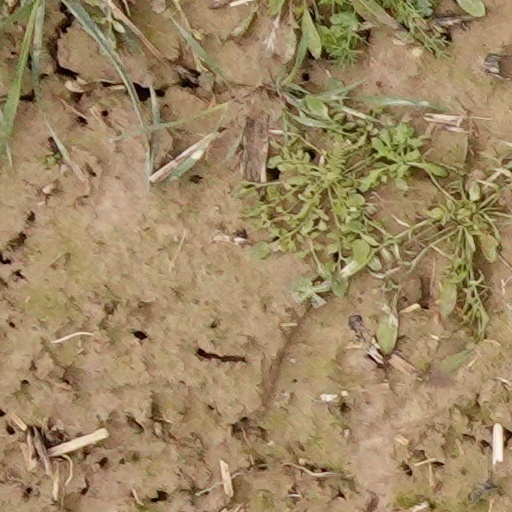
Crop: wheat